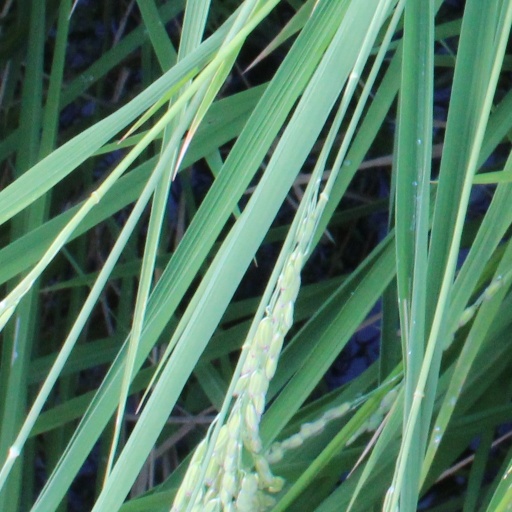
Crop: rice